Frank Dobson (sculptor)

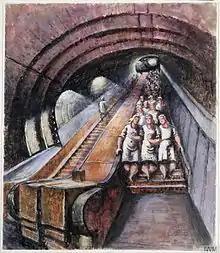
"An Escalator in an Underground Factory" (1944) (Art.IWM ART LD 4142)

At the start of World War Two, Dobson and his second wife [Caroline] Mary Bussell, whom he had married in 1931, moved to Bristol, where a large retrospective of his work was held in March 1940. Dobson lived in the city throughout the Bristol Blitz and like several other artists painted the ruins of churches destroyed in the bombing. Dobson contacted the War Artists' Advisory Committee and offered his services as both a painter and sculptor. WAAC were reluctant to offer sculpture commissions but eventually did offer Dobson a short-term contract for two portrait busts of Naval personnel. Later WAAC commissioned some paintings, including one of workers arriving for work at a factory that had been relocated to a tunnel.